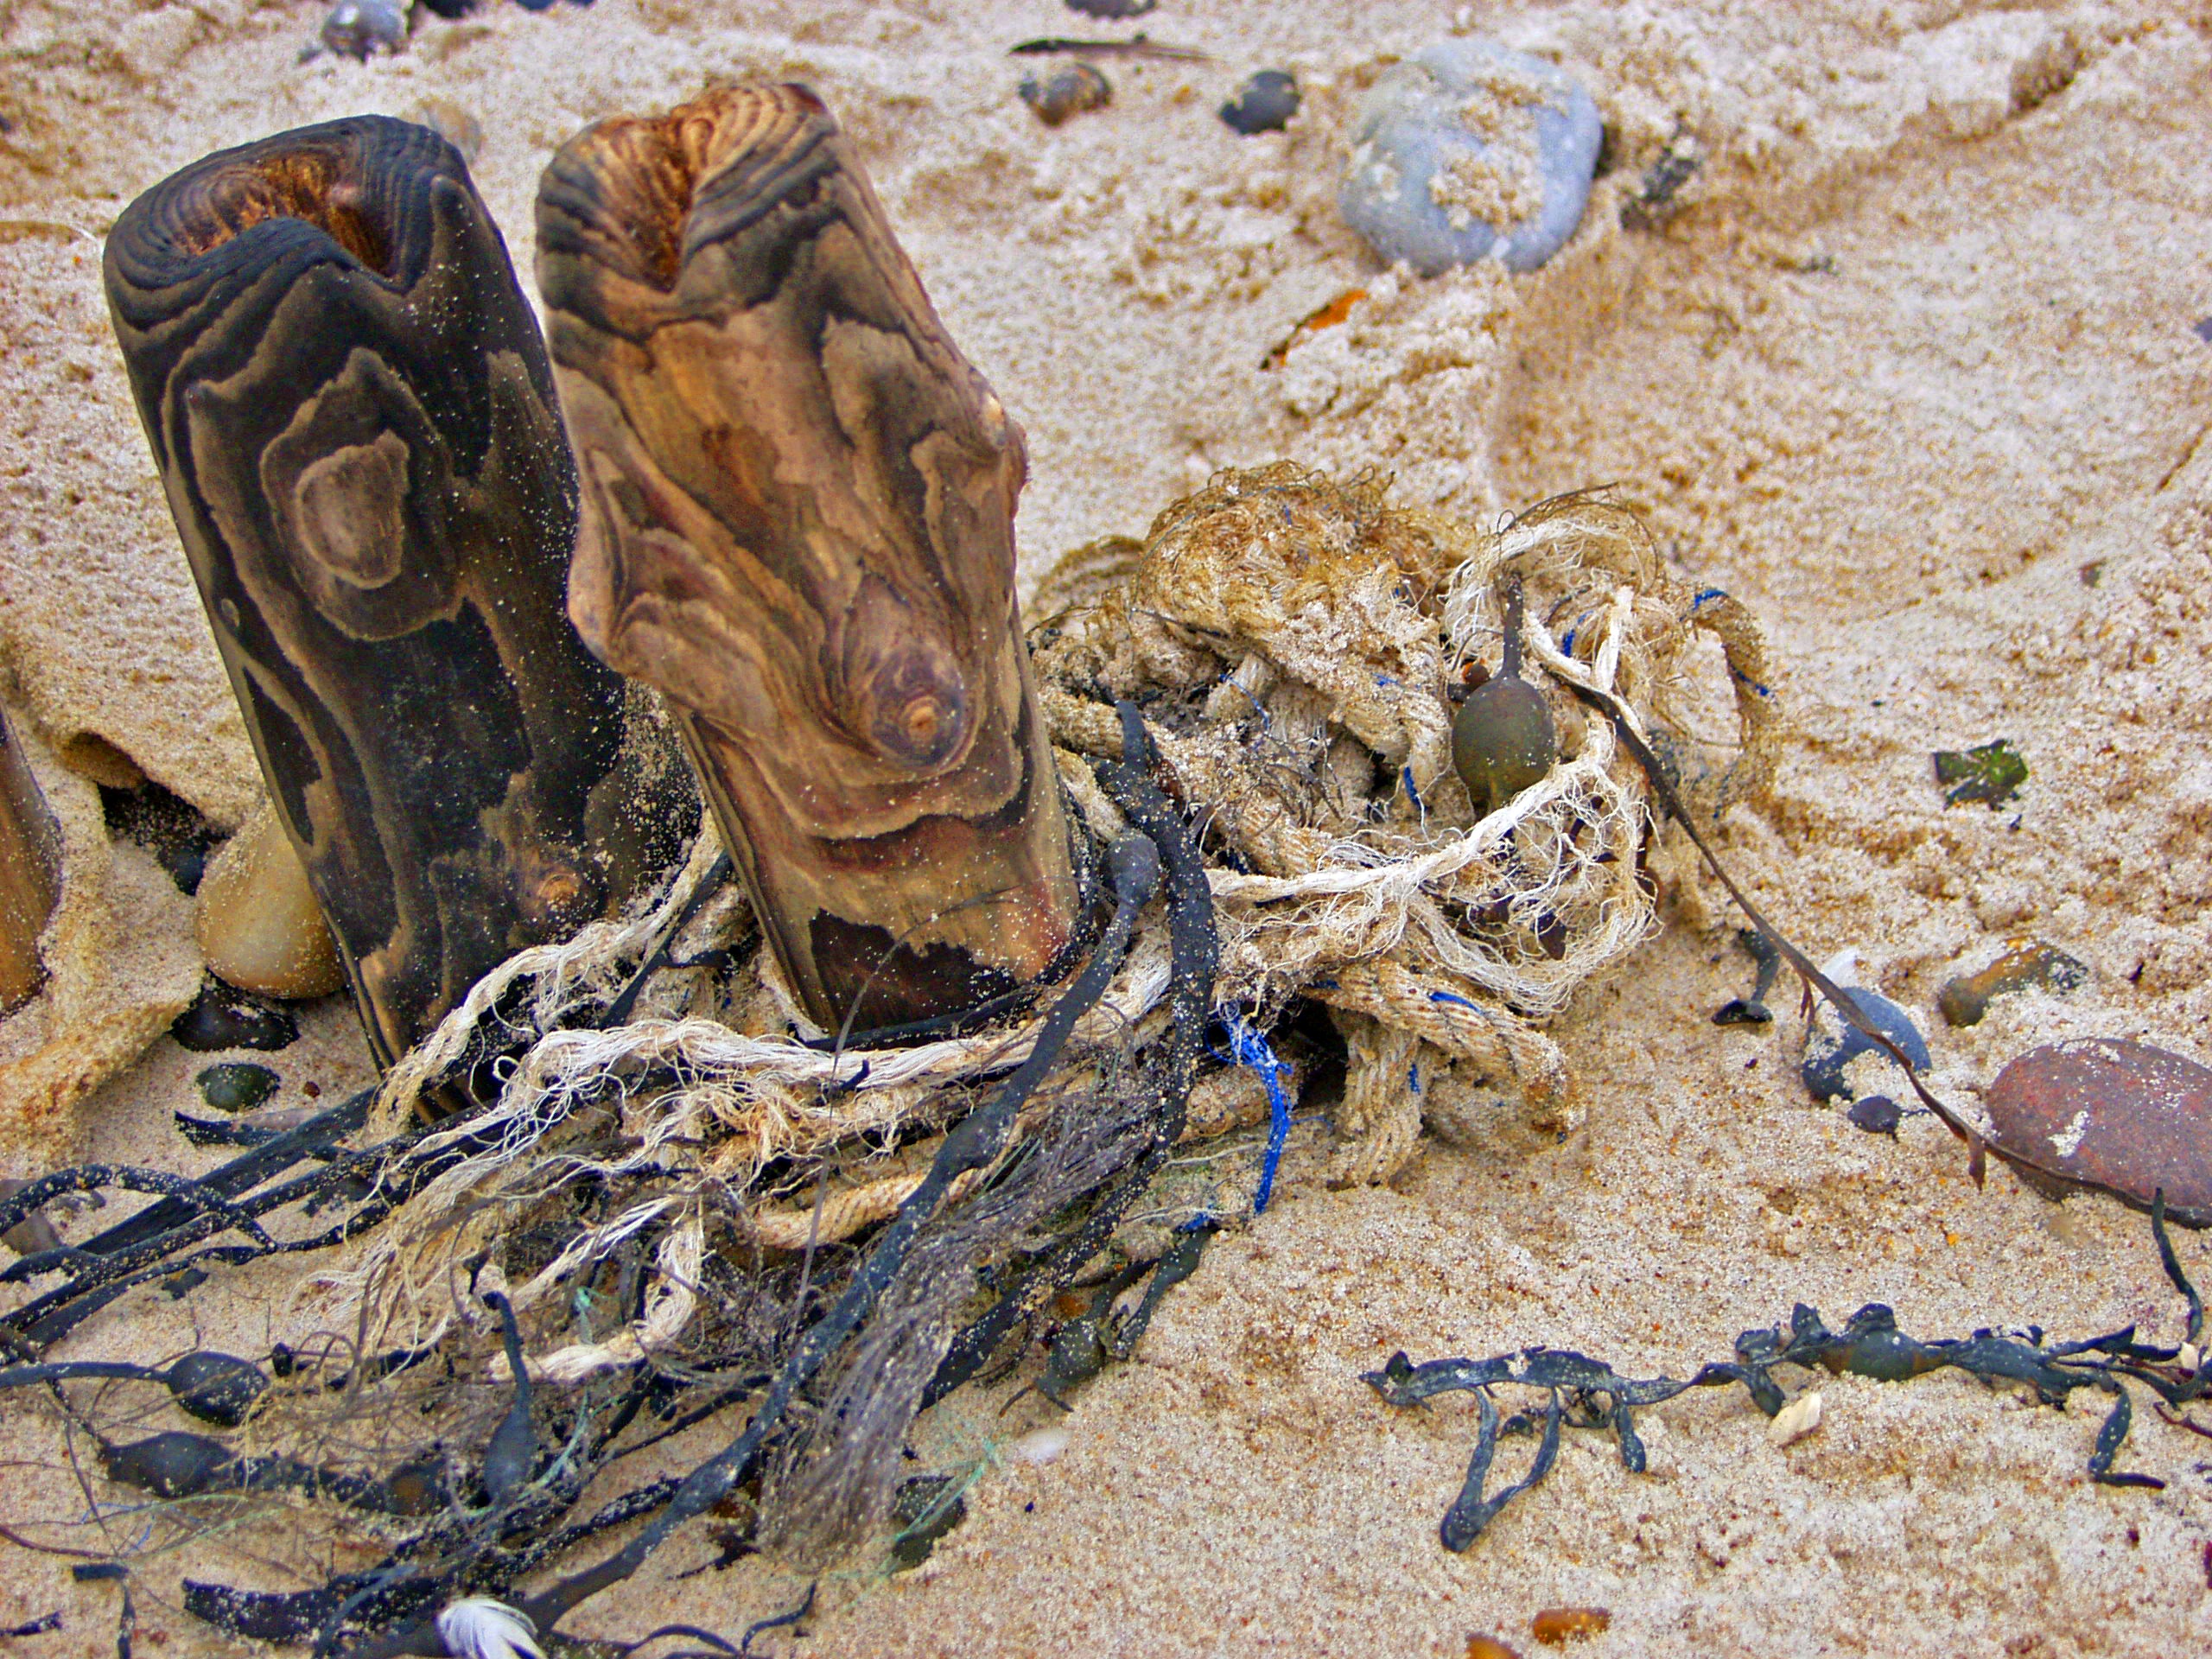
beach, landscape, sea, coast, rock, wood, wildlife, reptile, fauna, sculpture, art, geology, denmark, north sea, serpent, flotsam and jetsam, boa constrictor, scaled reptile, boas